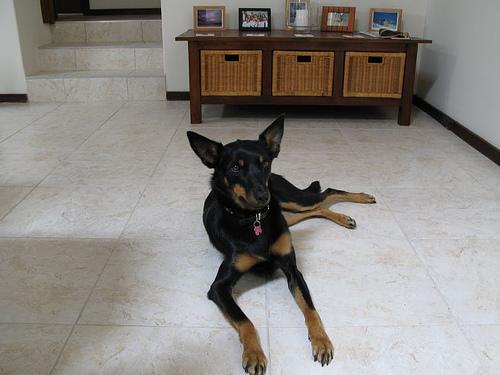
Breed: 209-n000049-kelpie